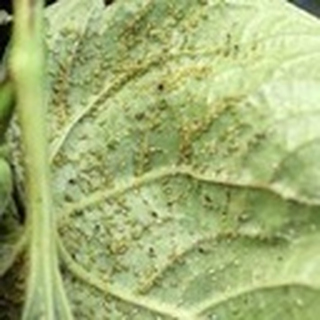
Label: cotton_aphids